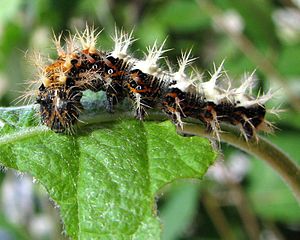
Det hvide C / Udbredelse
Det hvide C (Polygonia c-album) larve på Selje-Pileblad
Det hvide C er en sommerfugl i takvingefamilien. Det hvide C holder til ved eller i skove, hvor humle eller stor nælde vokser. Den kan dog sagtens træffes andre steder også, da den flyver meget omkring.